Sky position (RA, Dec in degrees): 220.556, 2.31
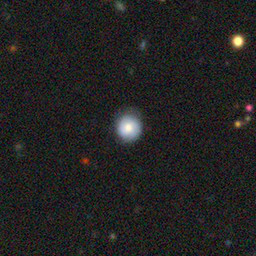
Galaxy morphology: Round Smooth Galaxies